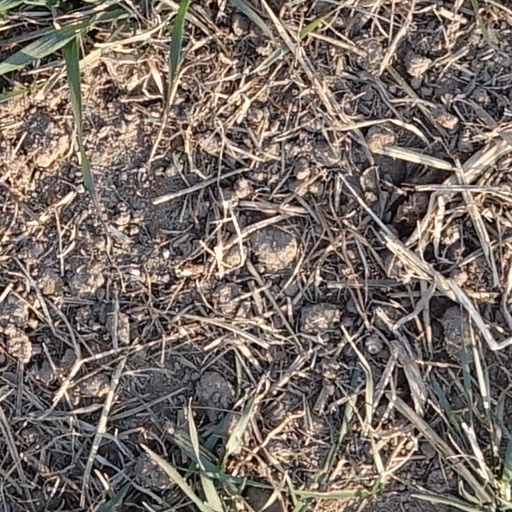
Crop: wheat